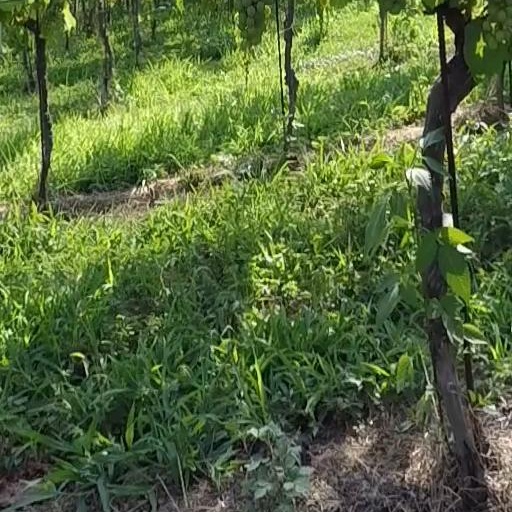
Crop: grape